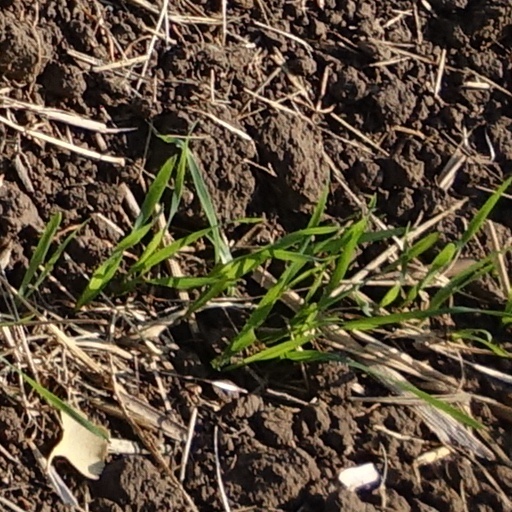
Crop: wheat